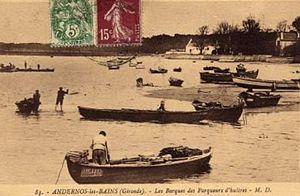
Andernos-les-Bains est une commune du Sud-Ouest de la France, située dans le département de la Gironde, en région Nouvelle-Aquitaine.